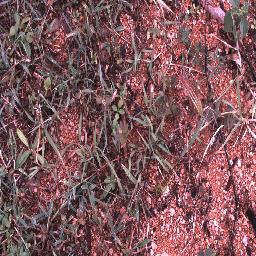
Label: negative